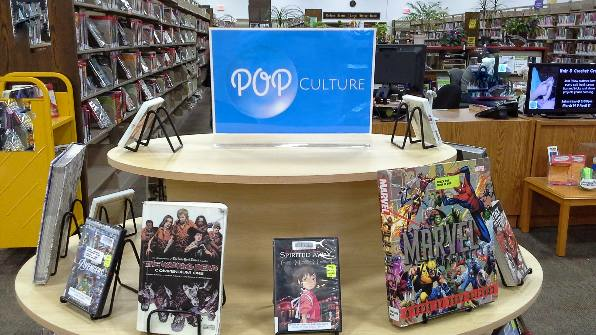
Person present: No